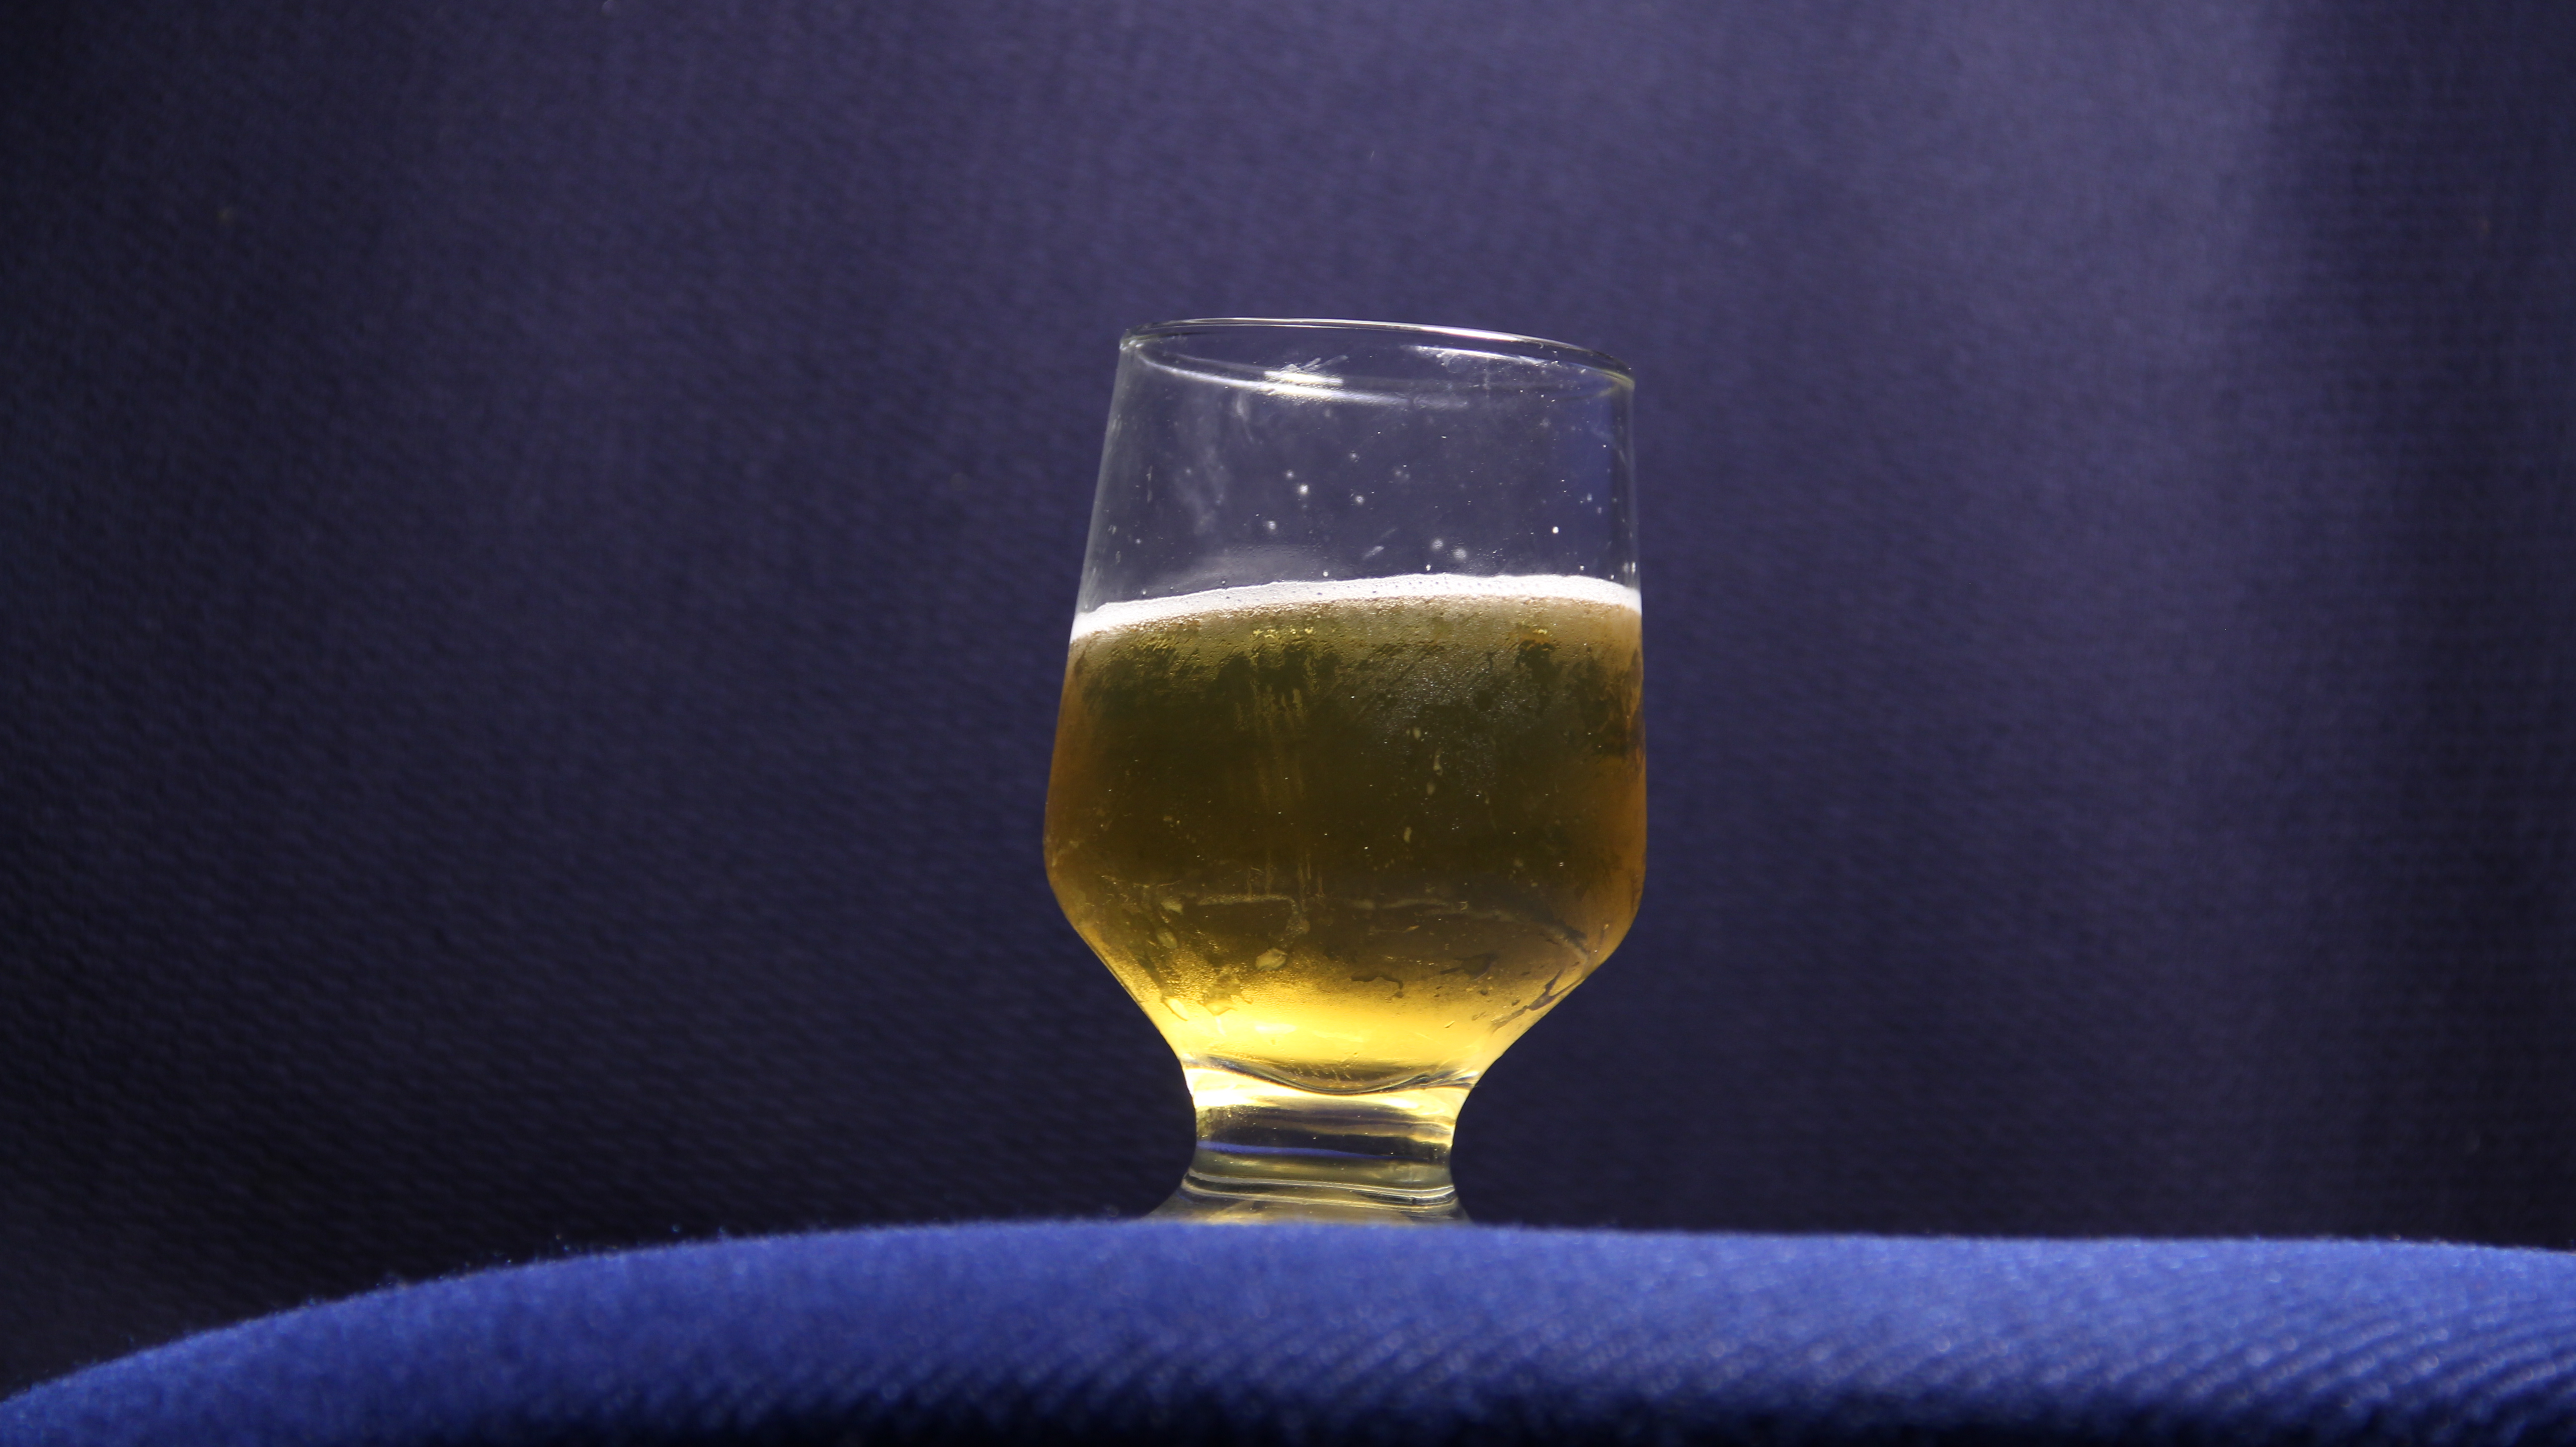
beer, drink, gold, blue, corona, beer glass, alcoholic beverage, glass, pint us, alcohol, liquid, still life photography, wine glass